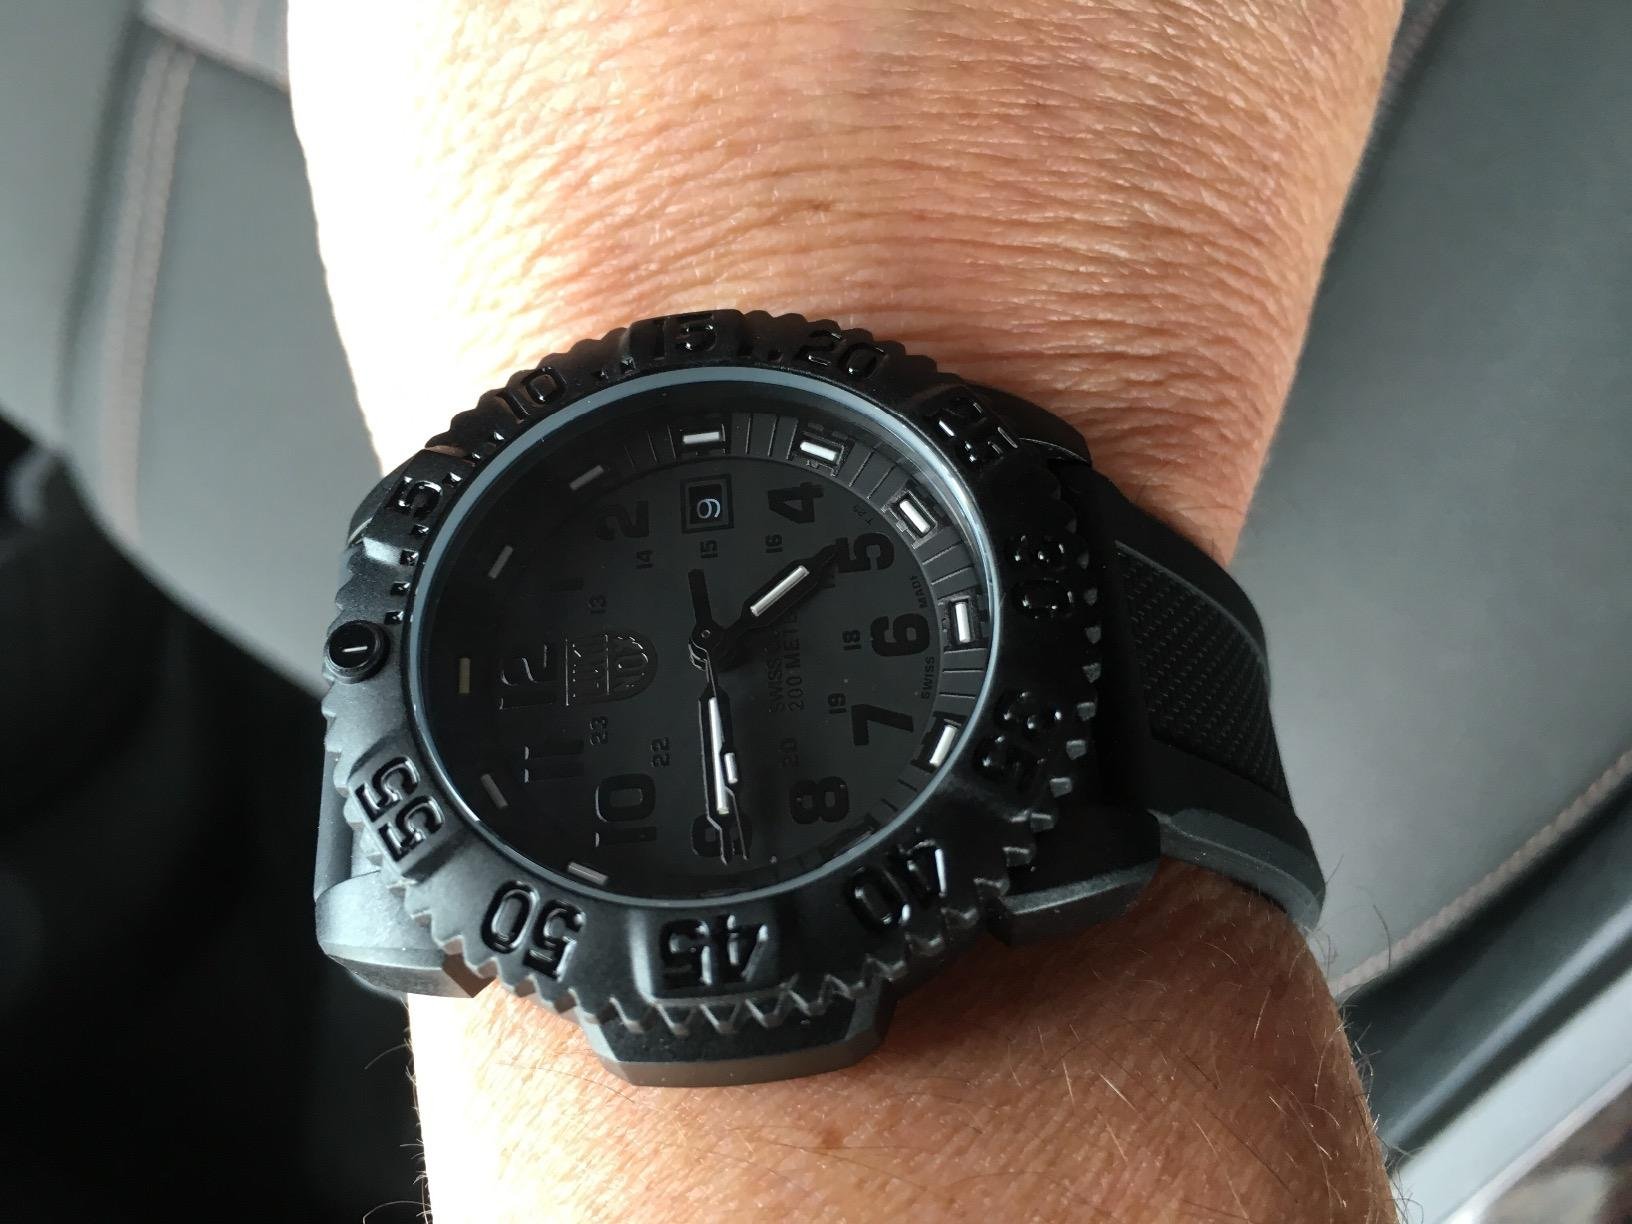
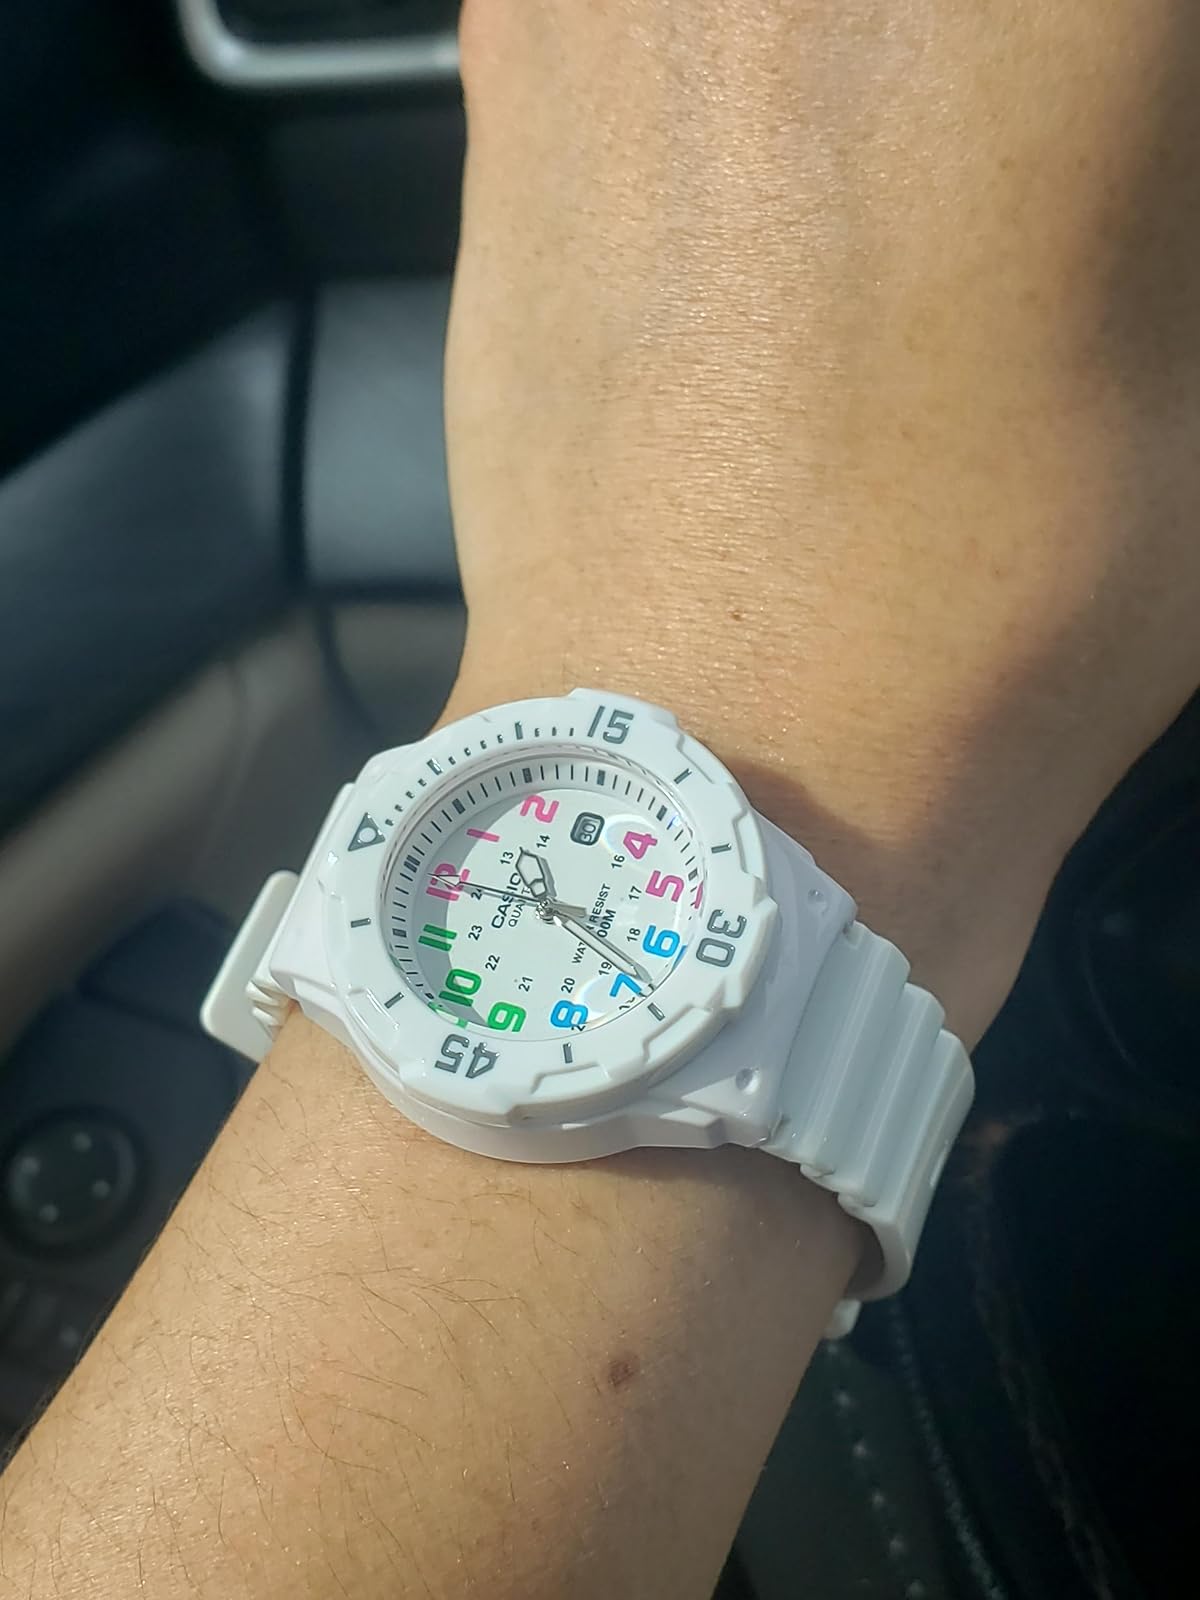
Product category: accessories_watch
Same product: no